Delapré Abbey

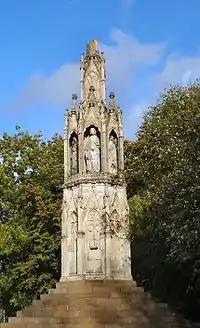
The Eleanor Cross, in the present grounds

One of three remaining Eleanor crosses of the twelve erected, an octagonal, slim, deeply carved tower featuring stone statues is at the south-west of the meadows and tree-lined grounds. The body of Eleanor of Castile, queen of Edward I, rested at the abbey on its journey from Lincoln to London in December 1290. The king erected the crosses to mark the passage. The cross was begun in 1291 by John of Battle; he worked with William of Ireland to carve the statues. Its lower tier of stone books may have featured prayers for the Queen's soul and her biography. A causeway leading from the town to the cross was constructed by Robert son of Henry.